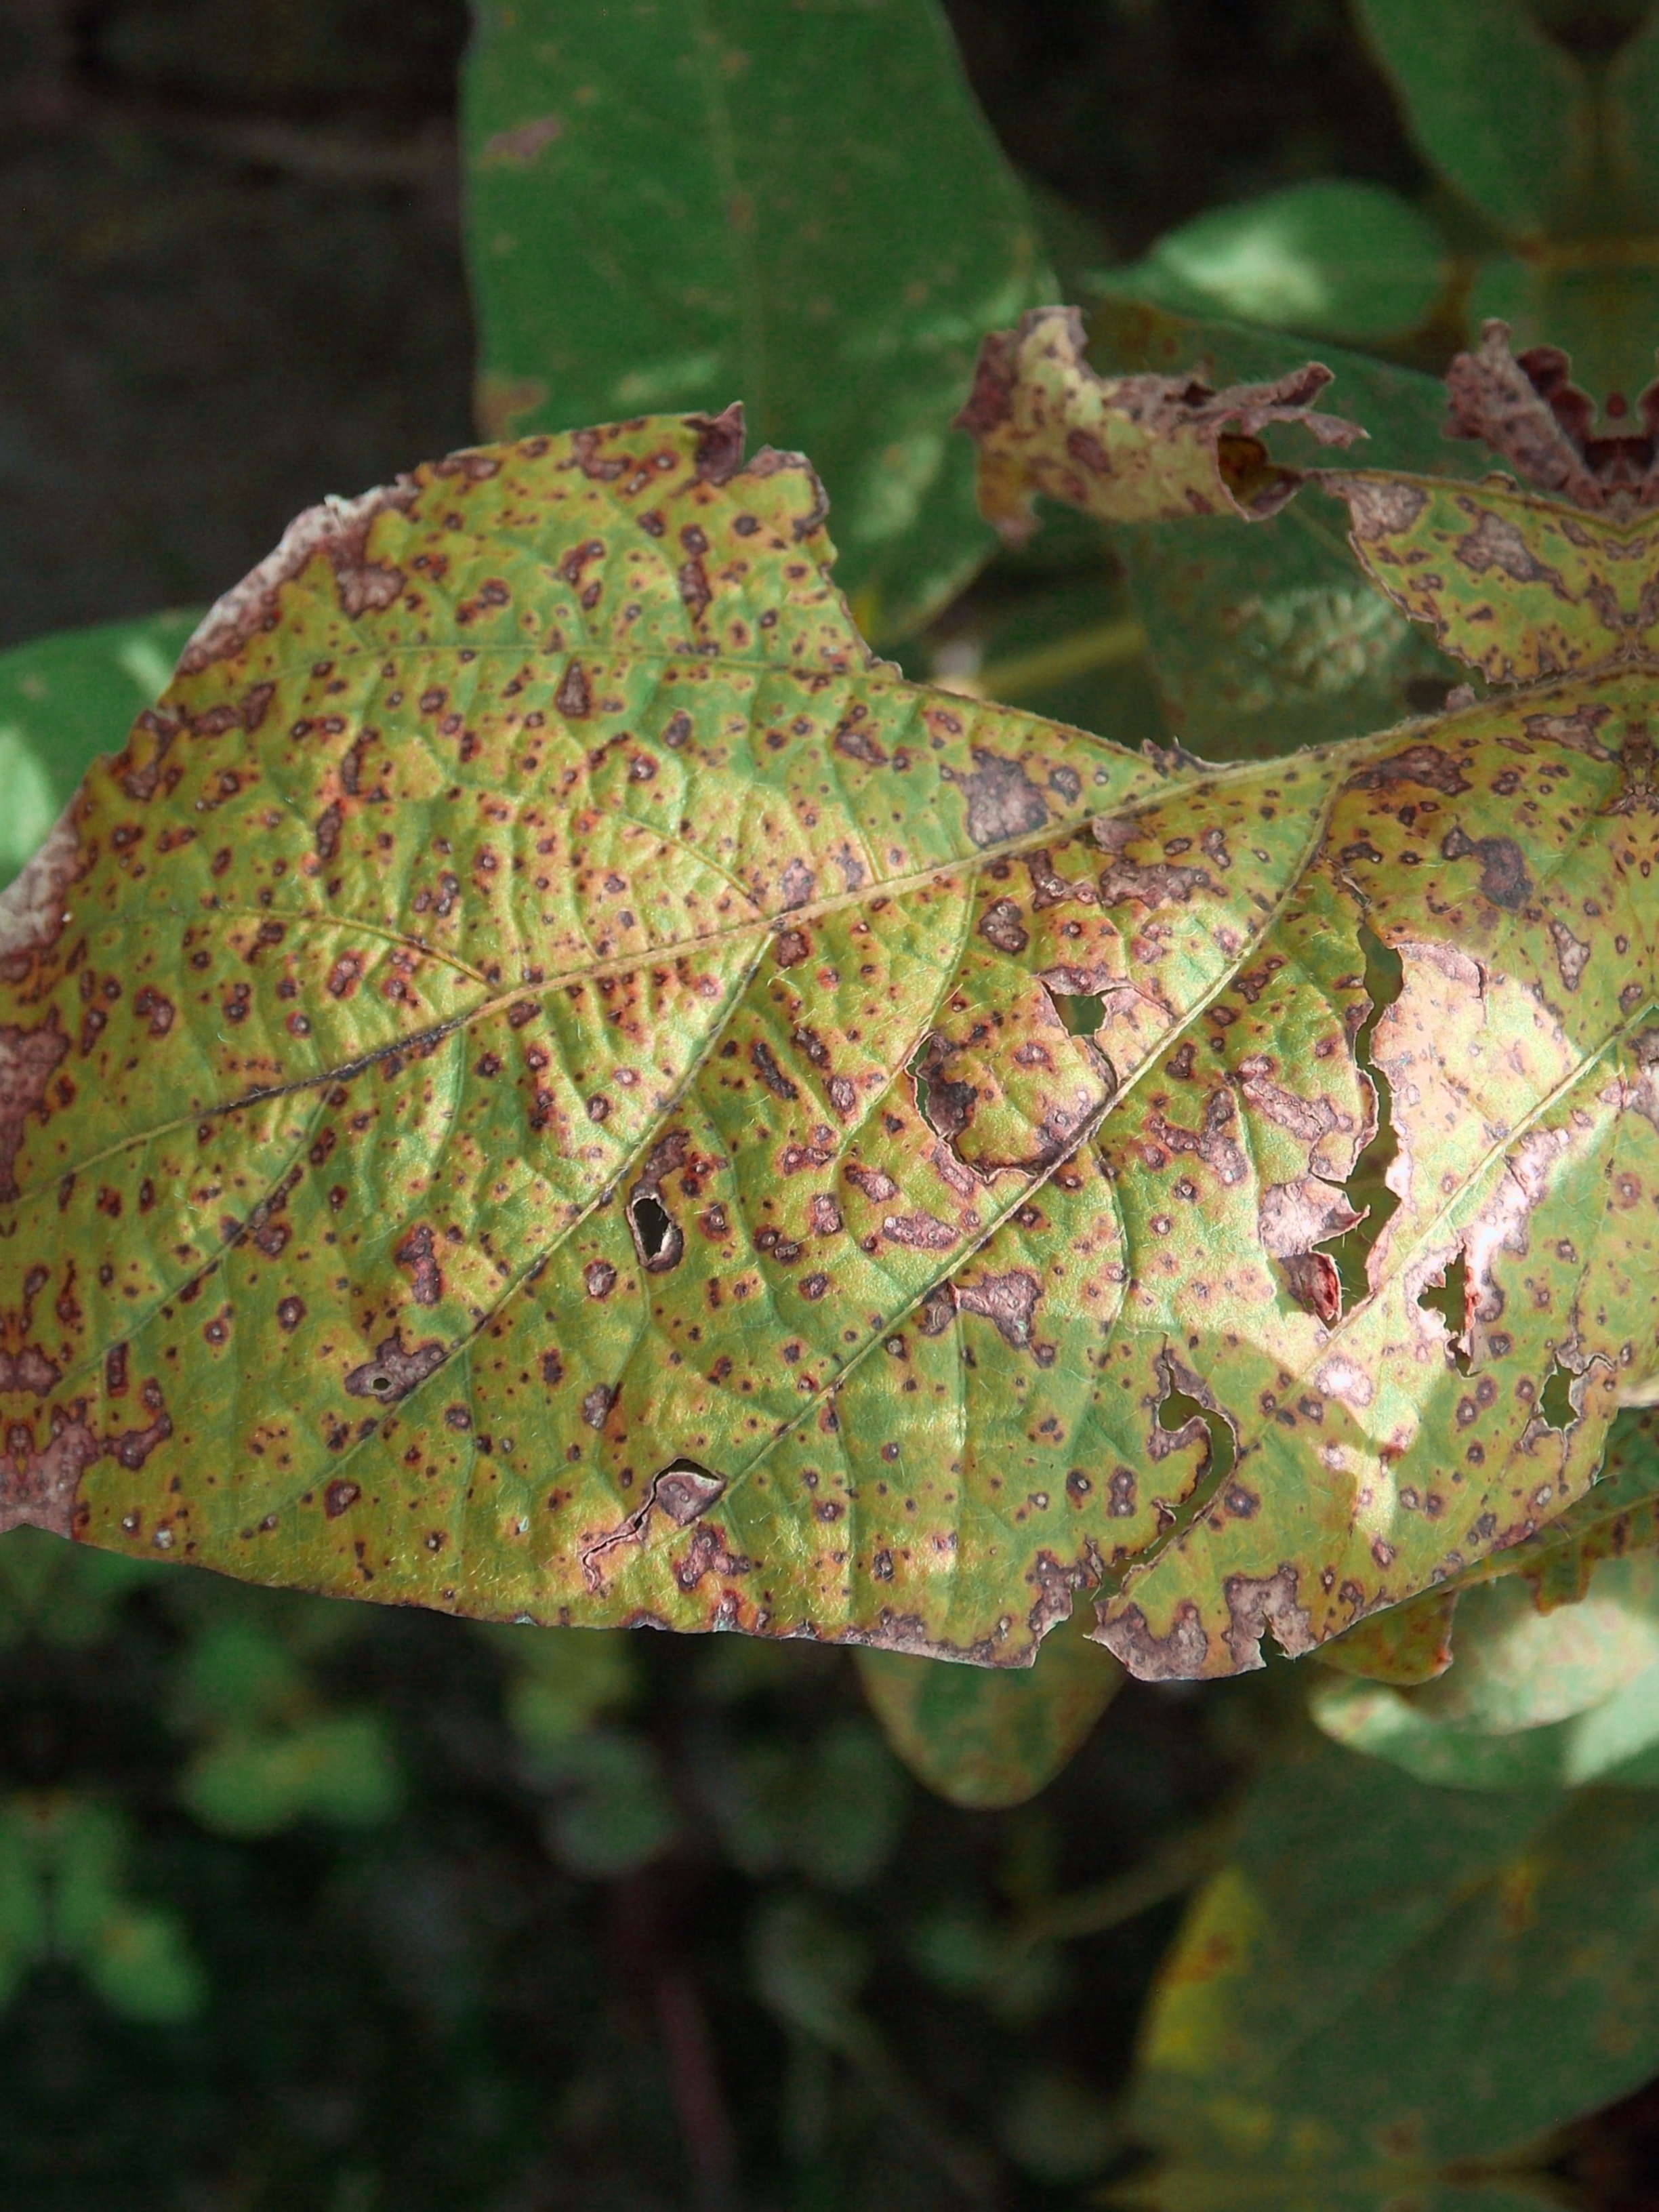
Label: Disease